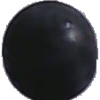
Label: blue_grape